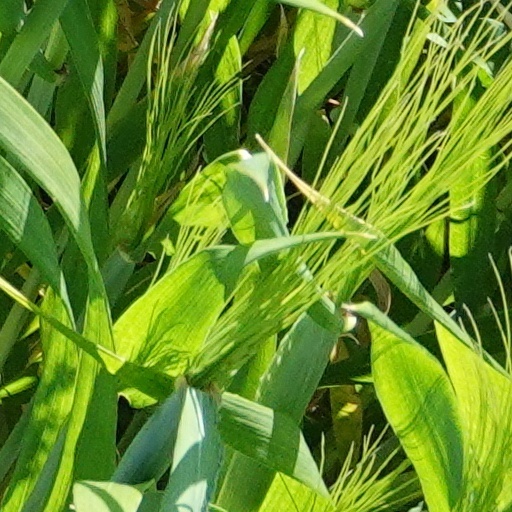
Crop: wheat